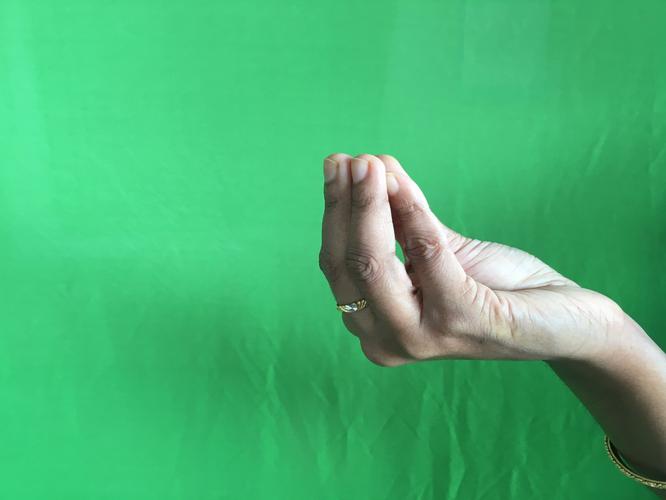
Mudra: Mukulam
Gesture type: single_hand